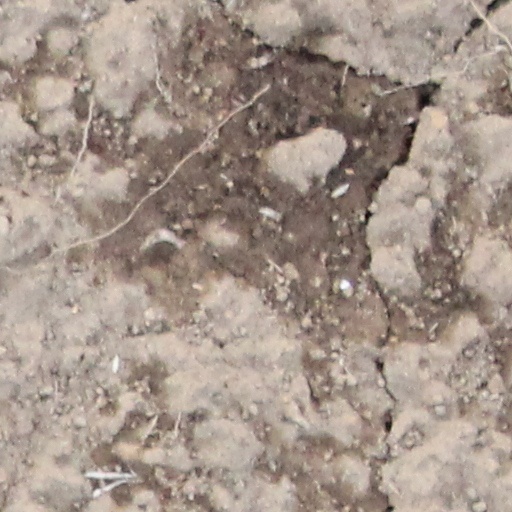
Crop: wheat